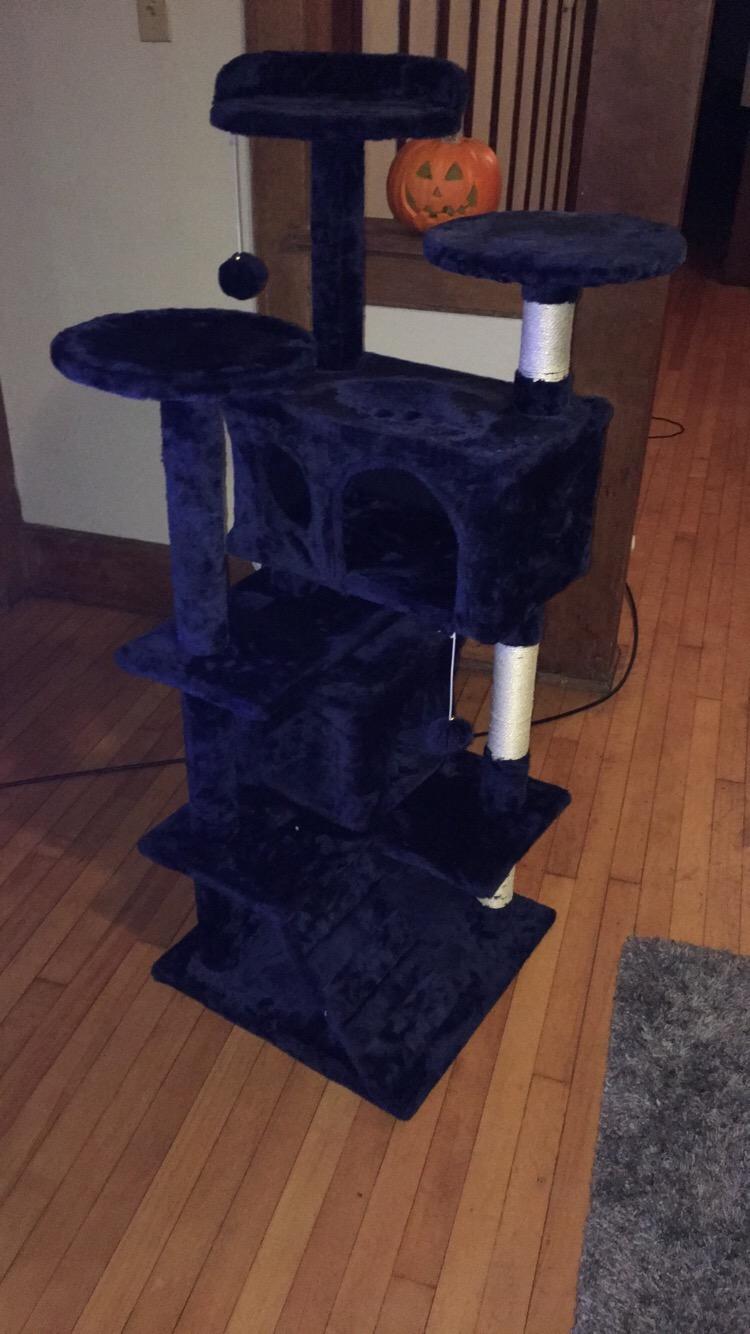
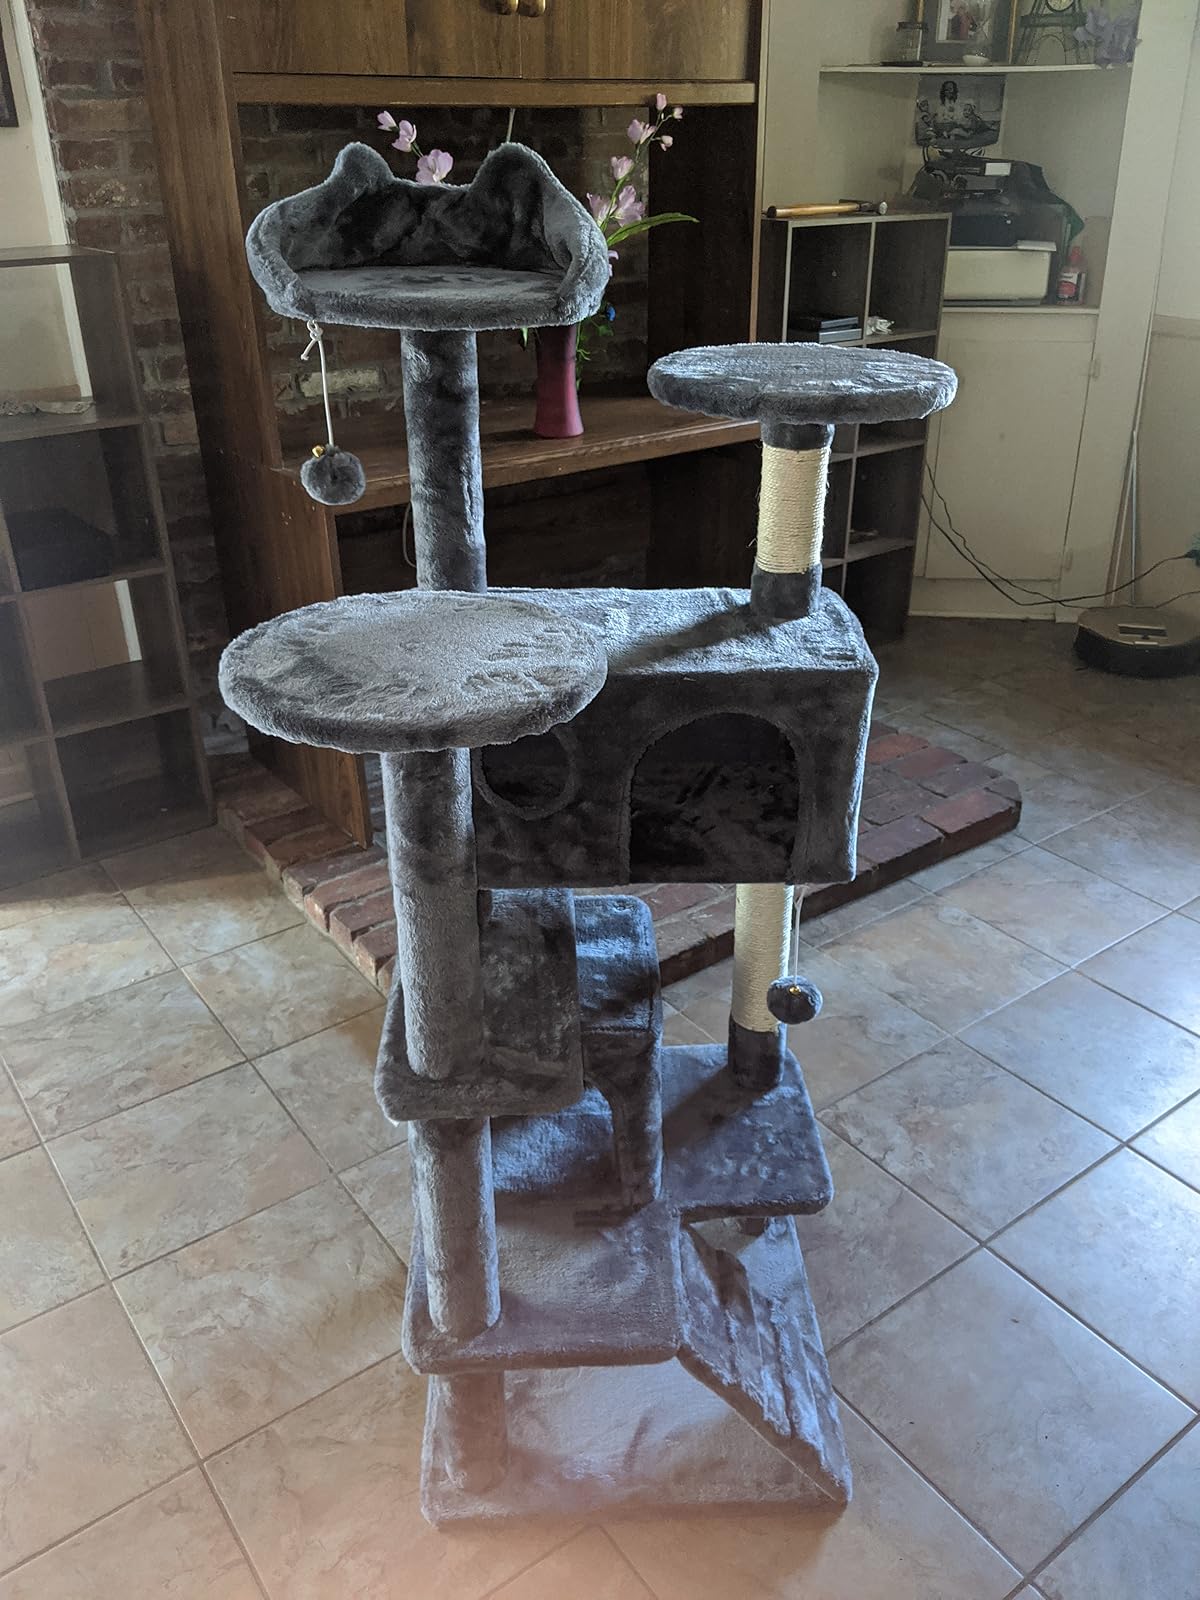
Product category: items_cat tree
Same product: no